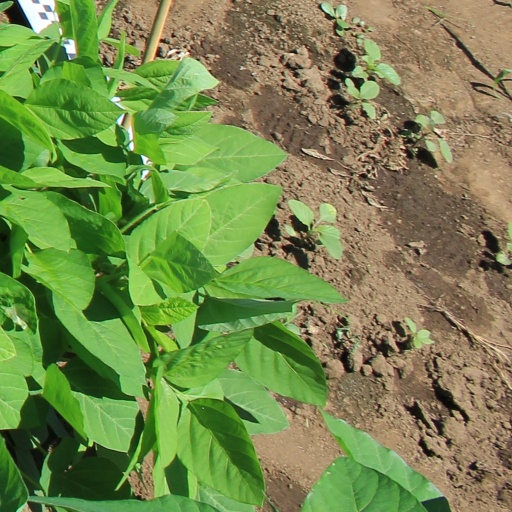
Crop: soybean